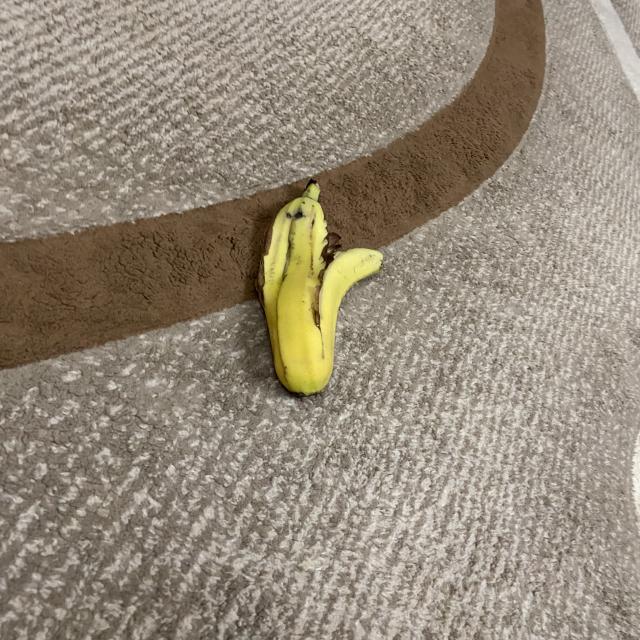
Label: bananas